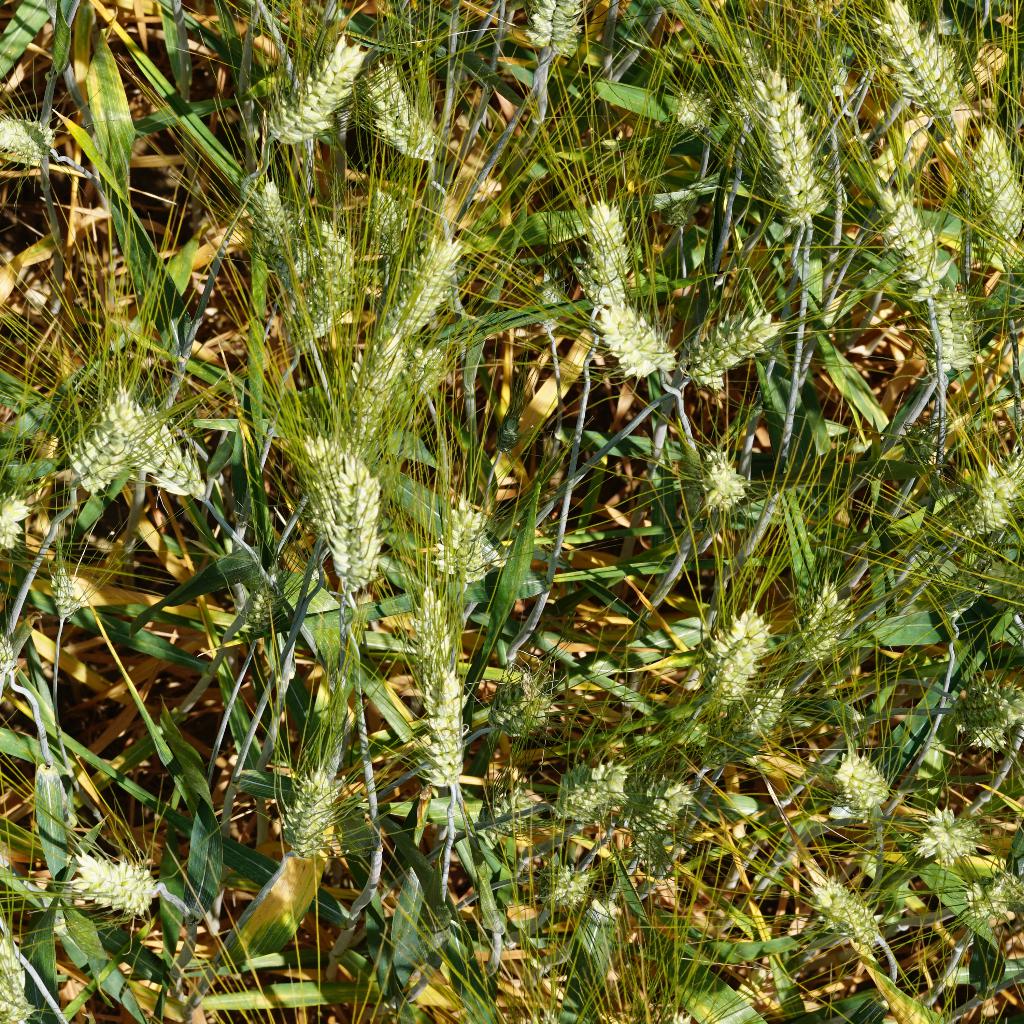
Country: France
Location: Gréoux
Wheat development stage: Filling